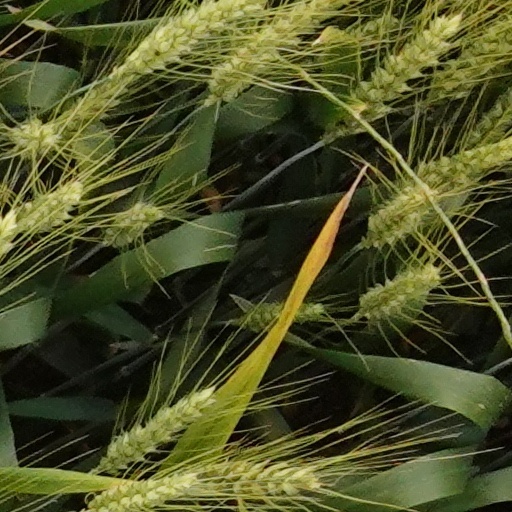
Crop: wheat